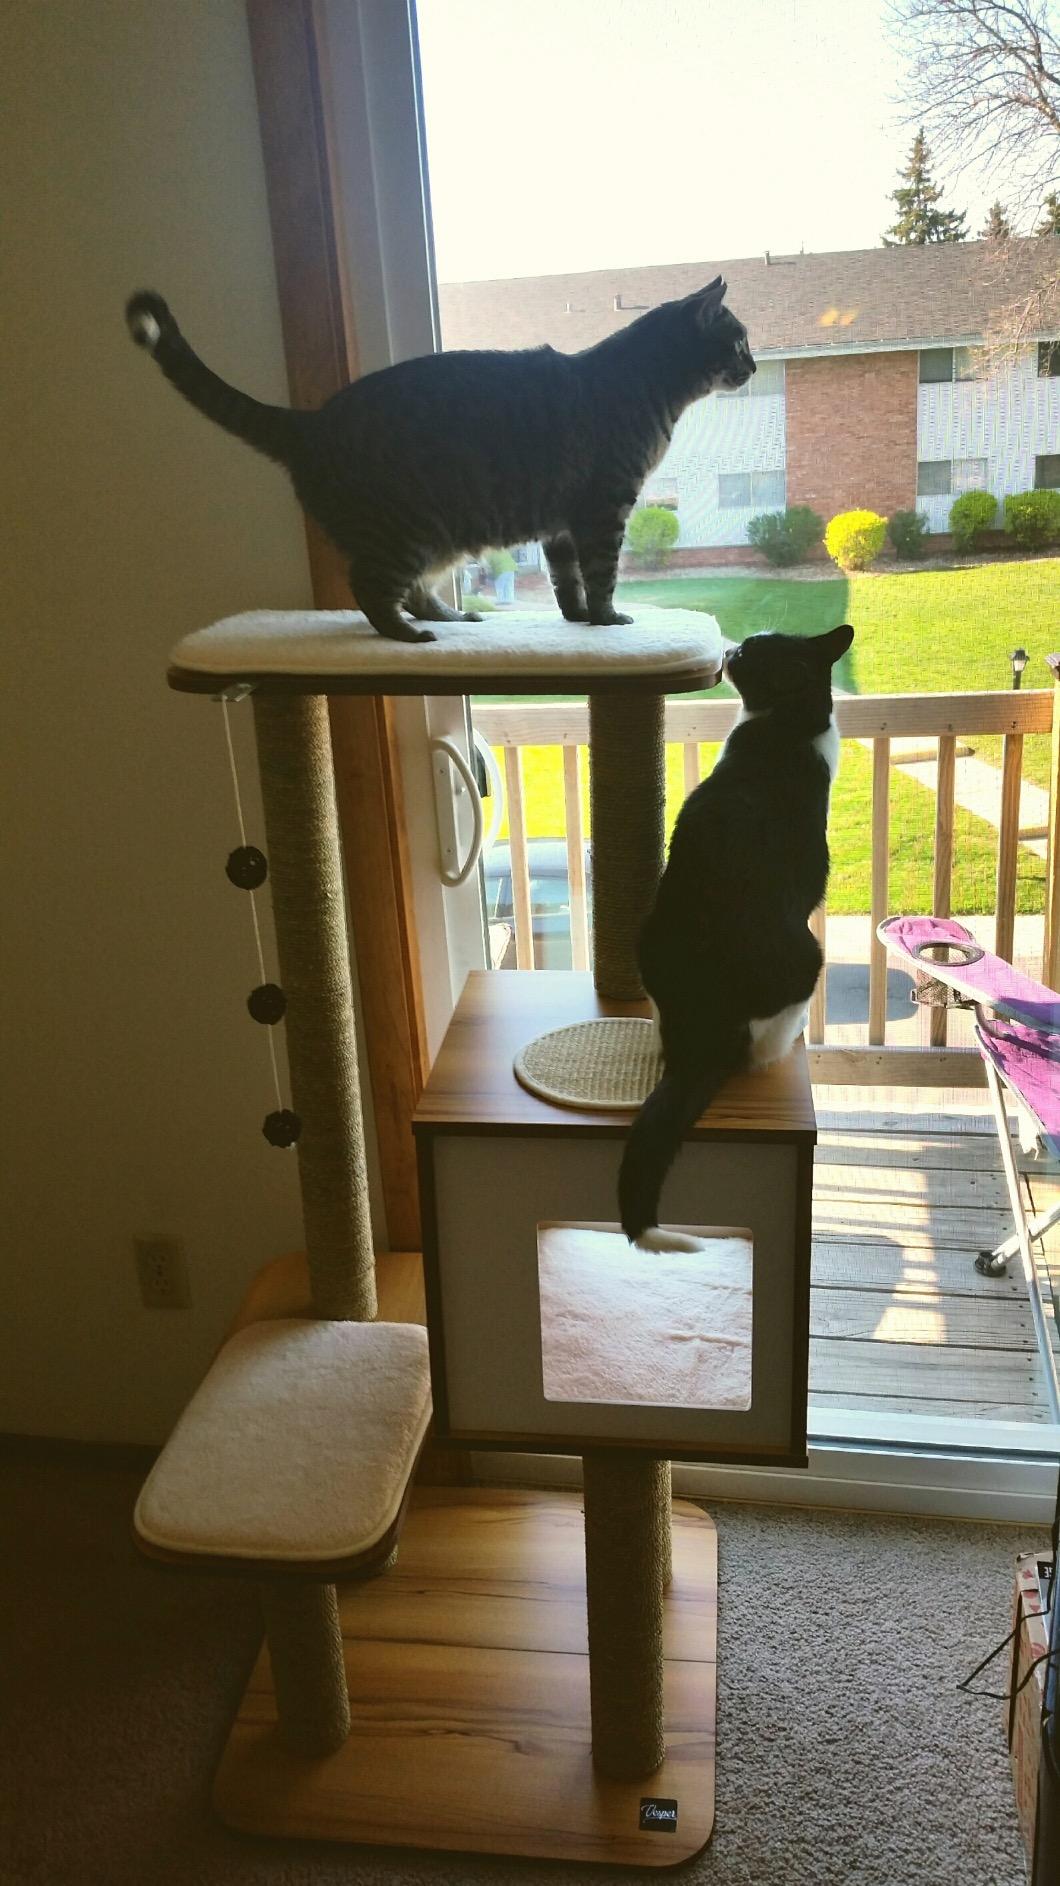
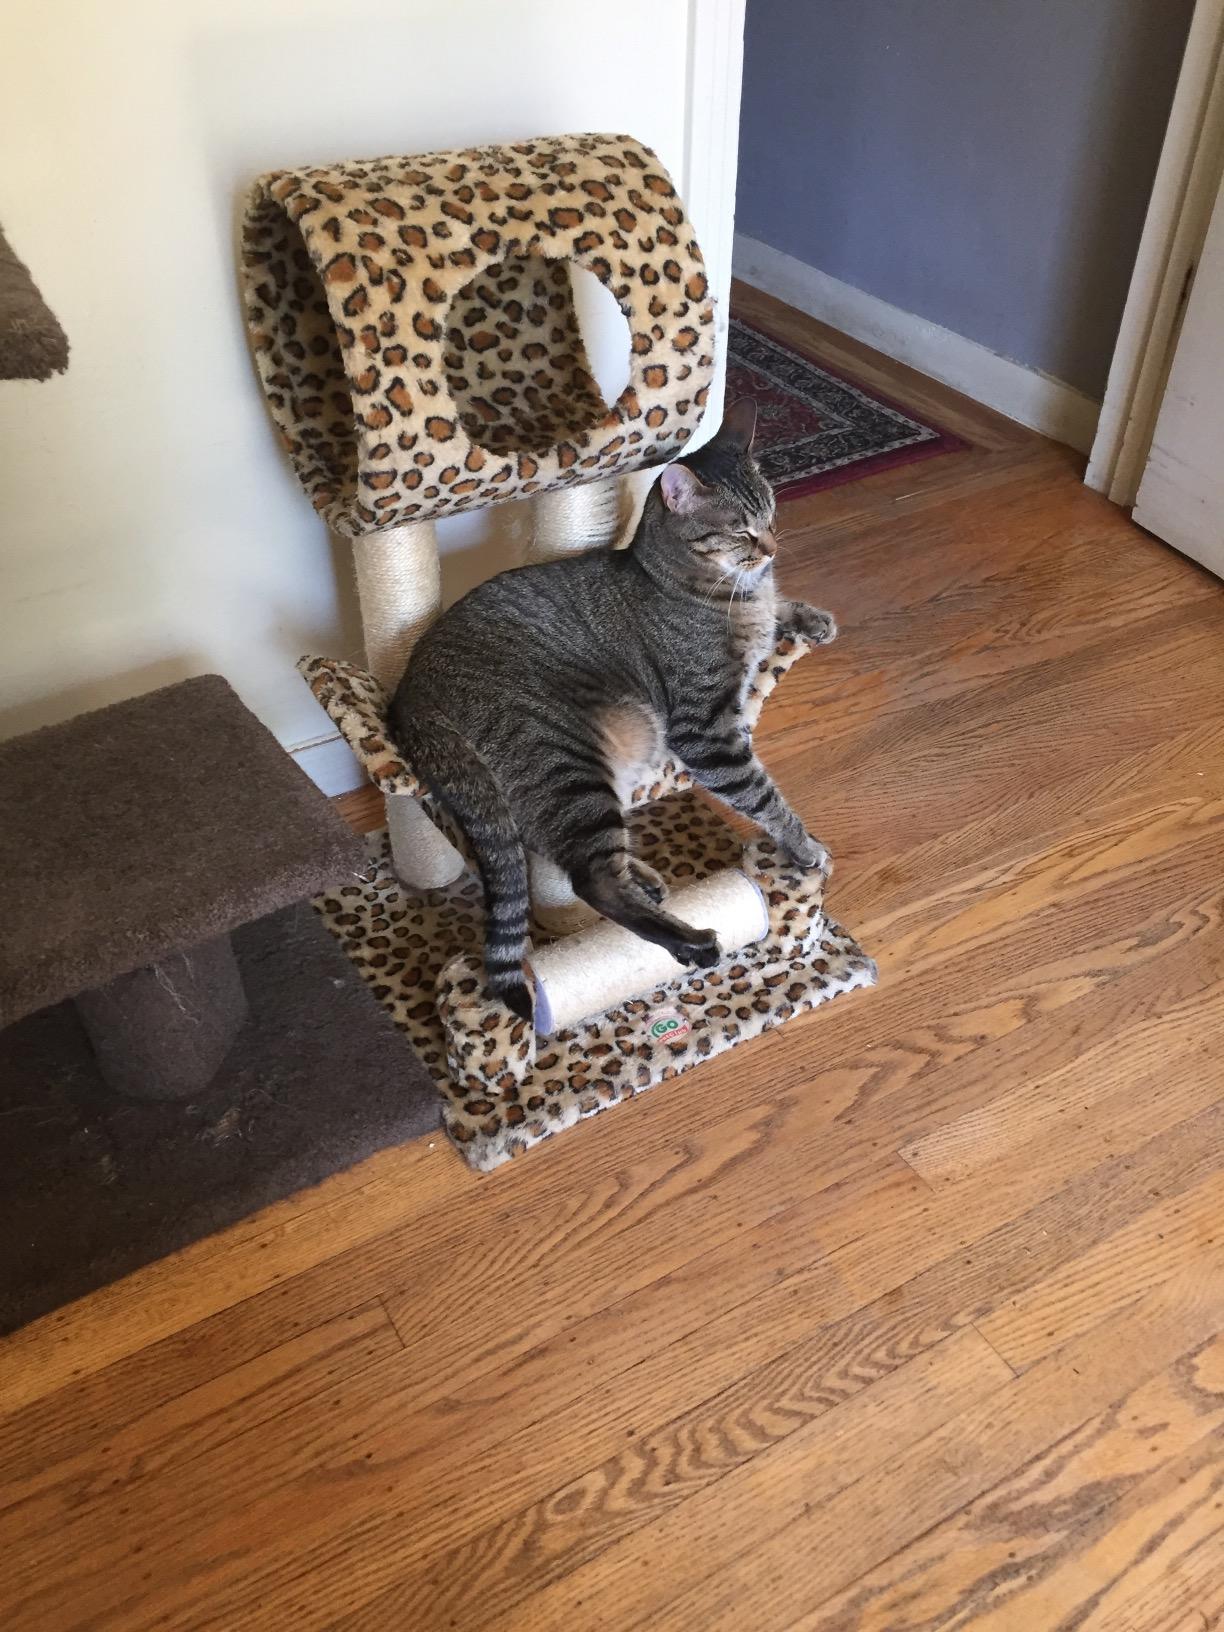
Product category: items_cat tree
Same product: no